Kryvyi Rih National University

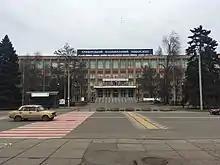
KNU main campus building.

The University currently maintains relations and, in some cases, student exchange programs with universities of forty countries; a figure which includes a number of former republics of the Soviet Union and other countries which Ukraine traditionally, over the past 70 years prior to independence in 1991, did not have official bilateral relations with. A small selection of partner universities is displayed below.